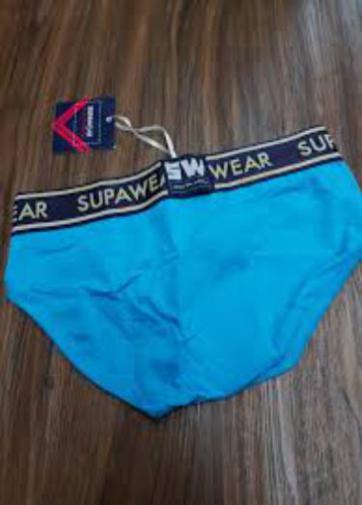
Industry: Clothes